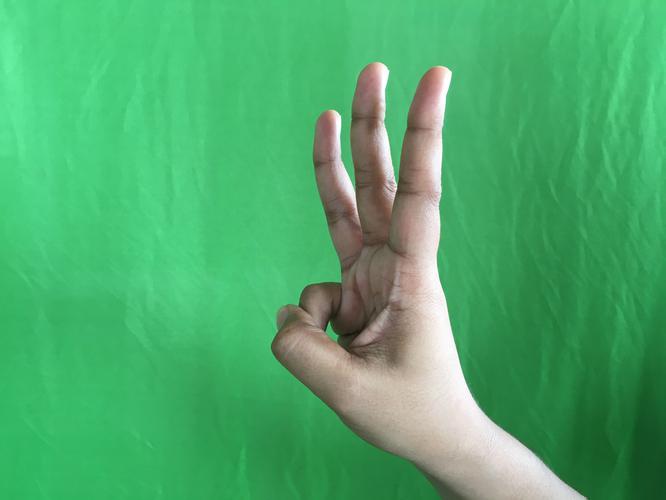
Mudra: Trishulam
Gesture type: single_hand